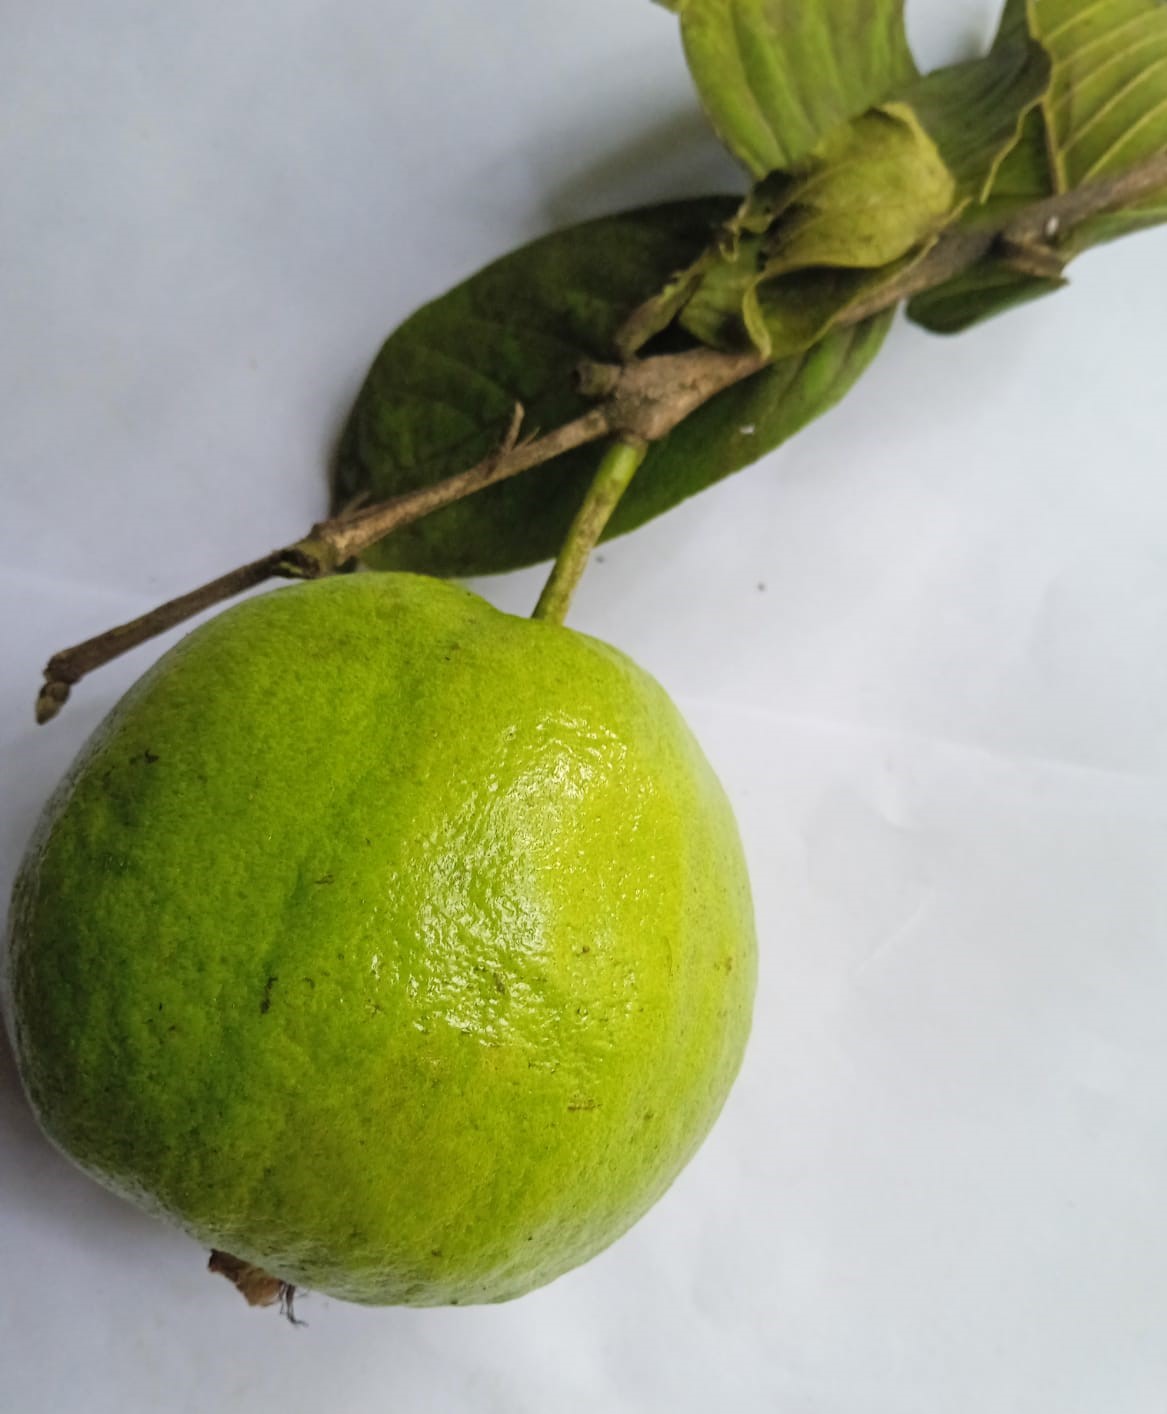
Fruit: guava
Condition: fresh